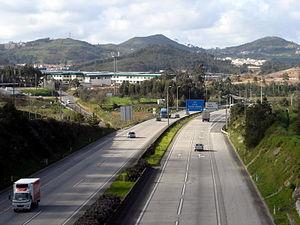
Le Portugal, en forme longue la République portugaise, en portugais : República Portuguesa, est un pays d'Europe du Sud, membre de l'Union européenne, situé dans l'Ouest de la péninsule Ibérique. Délimité au nord et à l'est par l'Espagne puis au sud et à l'ouest par l'océan Atlantique, il est le pays le plus occidental de l'Europe continentale. Il comprend également les archipels des Açores et de Madère, deux régions autonomes situées dans le nord de l'océan Atlantique, pour une superficie totale de 92 090 km². Membre fondateur de l'OTAN, le Portugal est étroitement lié politiquement et militairement avec l'ensemble des autres pays occidentaux. Il est également membre de l’OCDE, de l'ONU, du conseil de l'Europe et de l’espace Schengen et est l'un des pays fondateurs de la zone euro. Le Portugal entretient en outre d'importantes relations avec l'Espagne et la France, l'Allemagne, le Royaume-Uni et l'Italie, qui sont ses cinq plus importants partenaires commerciaux.
L'autoroute portugaise A8 relie l' à proximité de Lisbonne à l' à proximité de Leiria en passant par Torres Vedras, Óbidos, Caldas da Rainha, Nazaré et Marinha Grande. Elle traverse la région littorale centre du pays. Sa longueur est de 139 kilomètres.